Sukhothai Kingdom

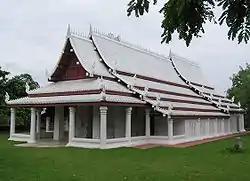
Replica of a Sukhothai royal temple at Mueang Boran

In 1270, Si Inthrathit died and was succeeded by his son Ban Mueang. At the end of Ban Mueang's reign, he was succeeded by his brother Ram Khamhaeng the Great; both expanded Sukhothai beyond the borders established by their father. To the south, Ram Khamhaeng subjugated the mandala kingdoms of Suvarnabhumi (likely present-day Suphan Buri) and Tambralinga (present-day Nakhon Si Thammarat). Through the acquisition of Tambralinga, Ram Khamhaeng is said to have adopted Theravada Buddhism as the state religion of Sukhothai; the accuracy of these claims by traditional historians is disputed.